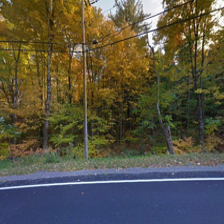
Label: streetView